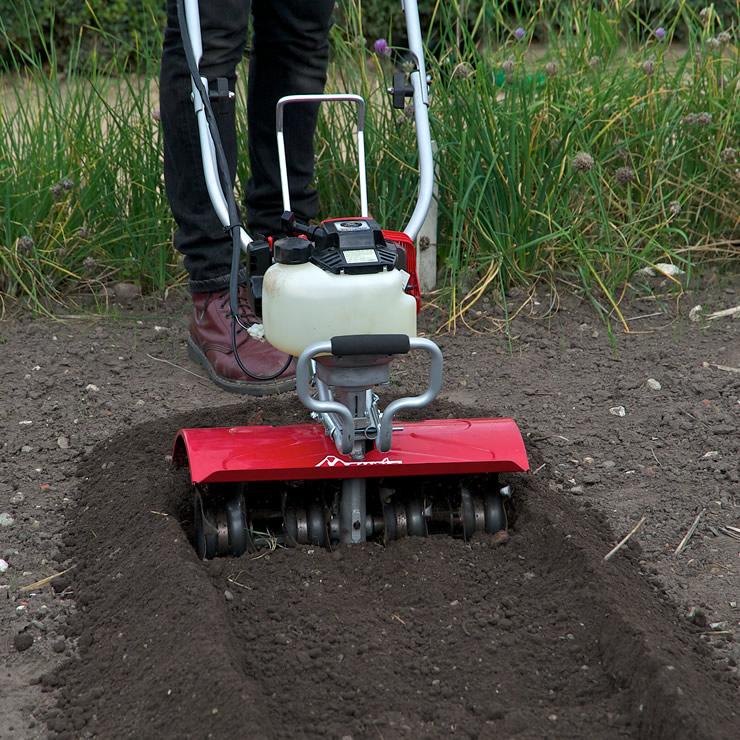
Moja ya mashine inayotumika kwenye kilimo cha kisasa, ikiwa katikati ya shamba kulima na kutengeneza kitalu kidogo, kitakacho siwa mbegu na baadae kupatikana miche itakayohamishiwa kwenye mashamba makubwa.